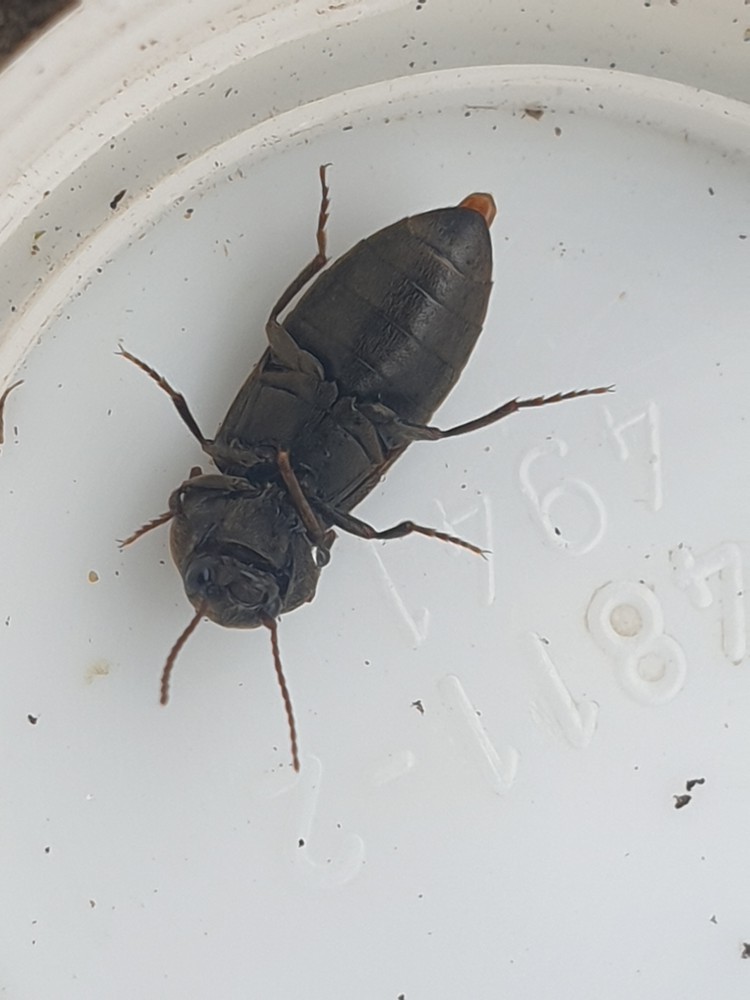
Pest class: clickbeetles_wireworms